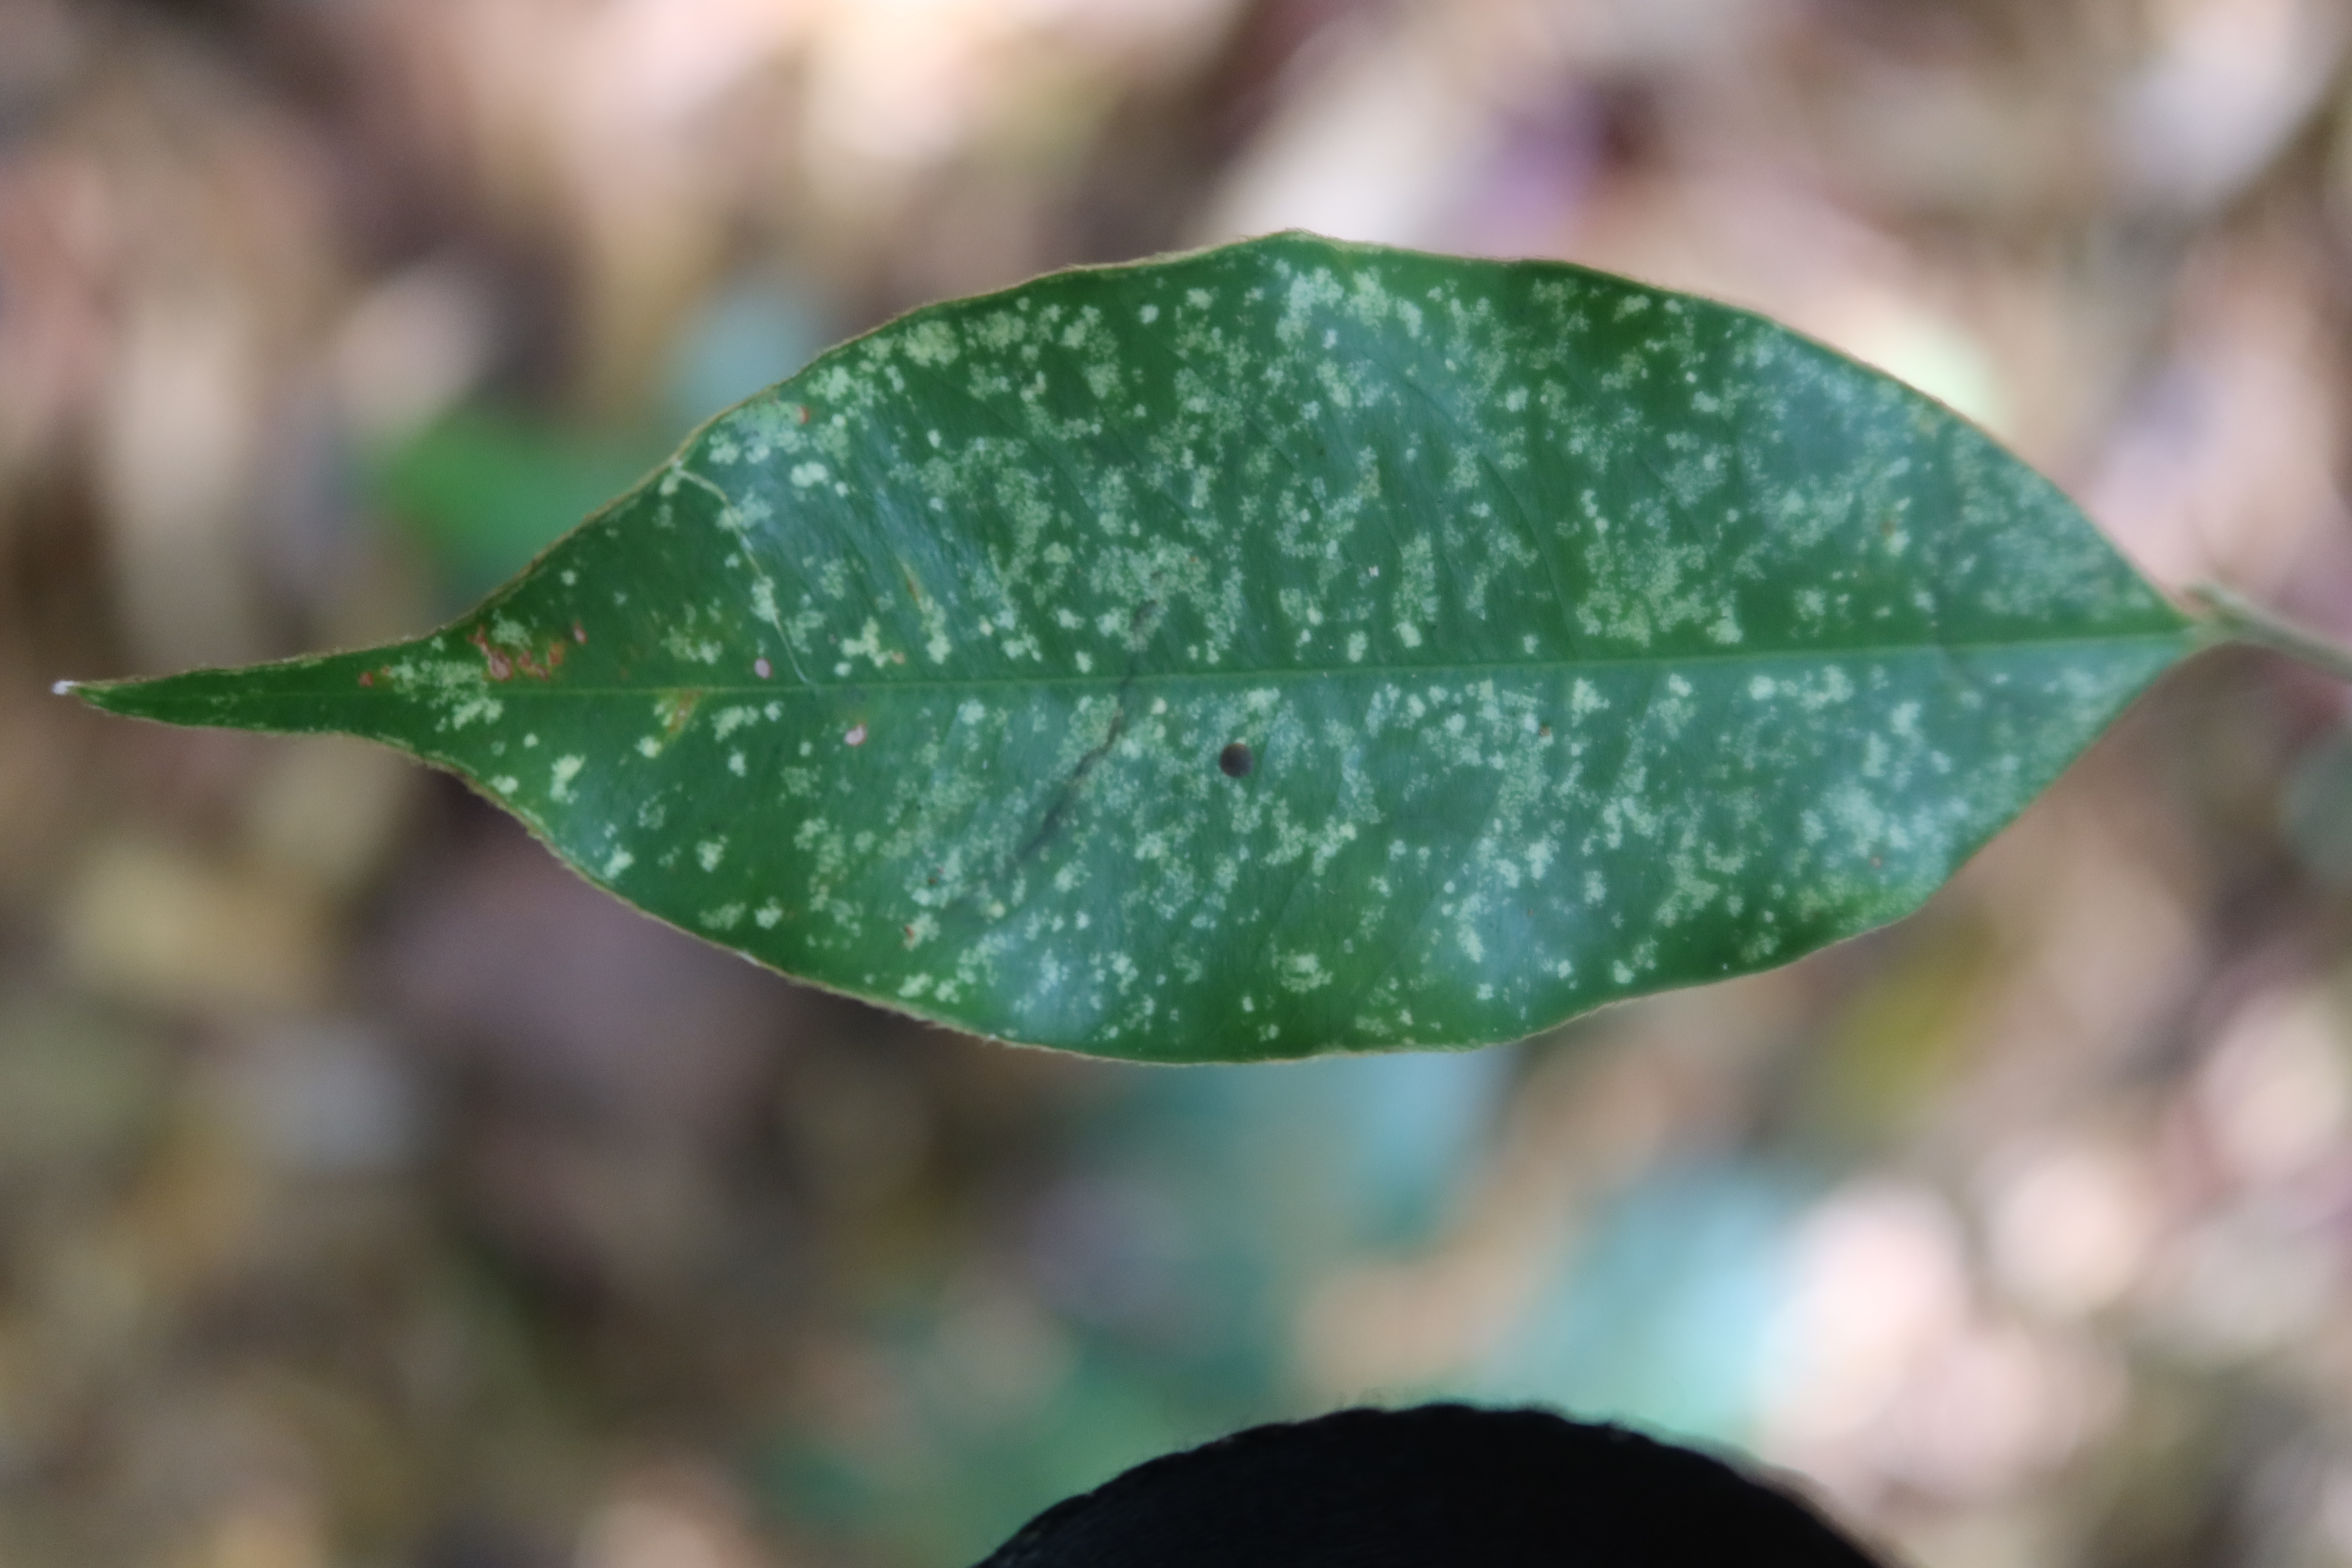
Label: Brown spots